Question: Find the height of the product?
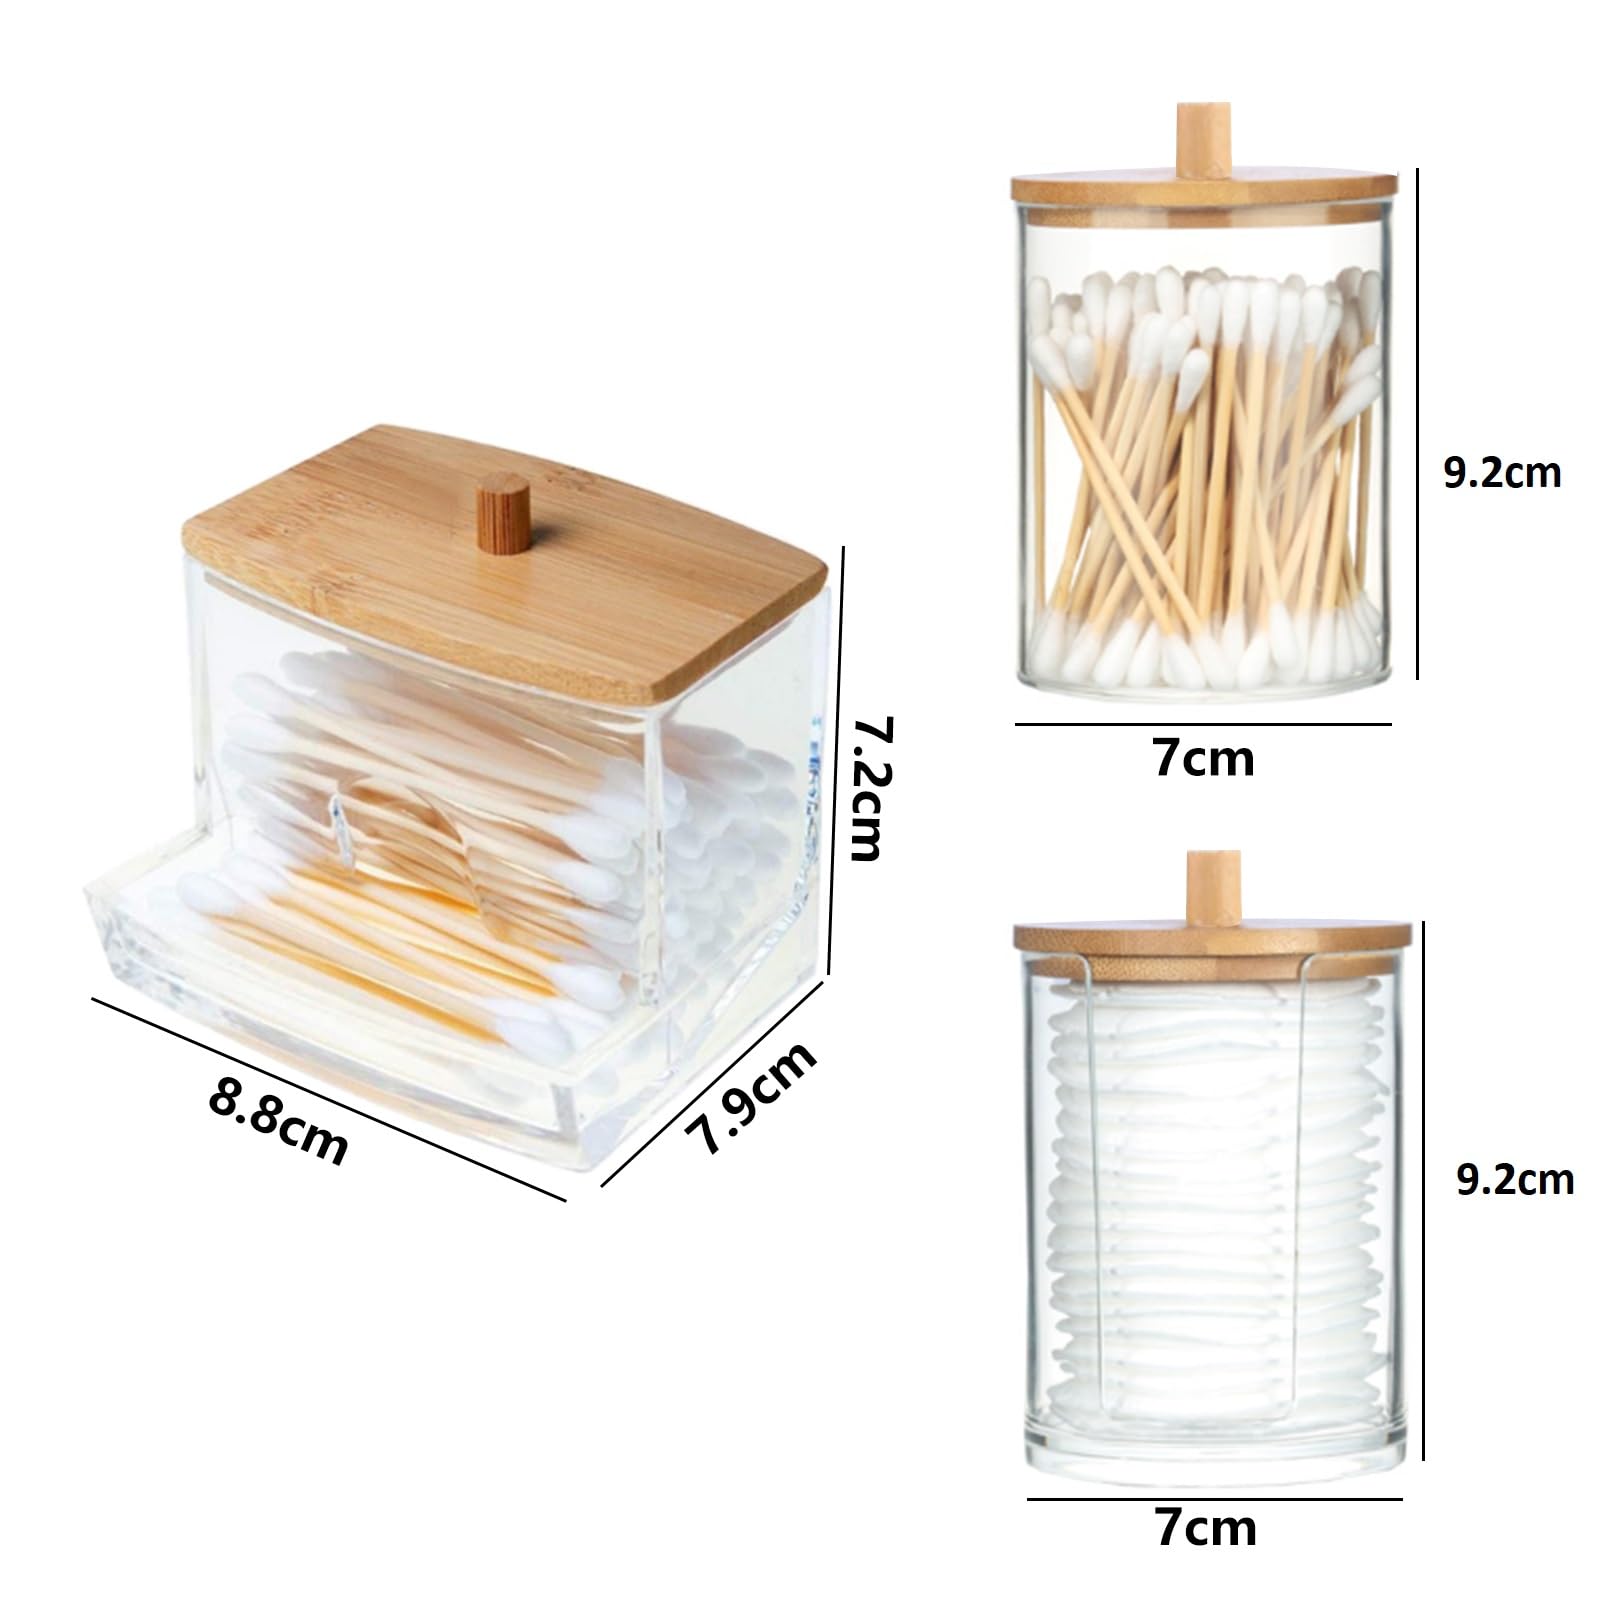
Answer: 7.2 centimetre